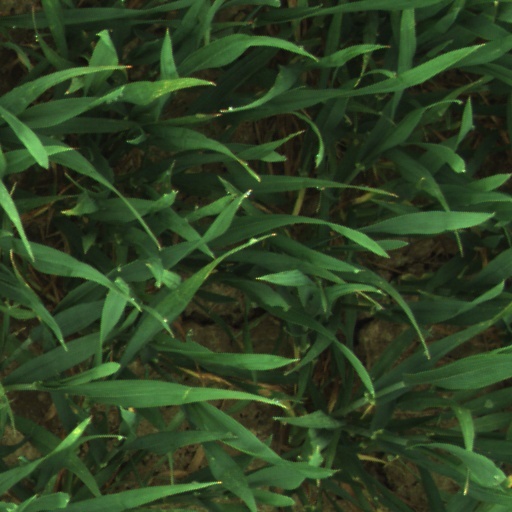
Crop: wheat